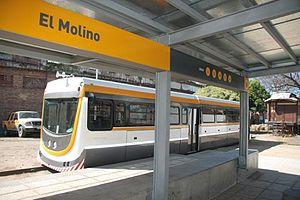
Un Schienenbus ou railbus ou autobus sur rails ou bus ferroviaire est un moyen de transport en commun léger qui partage de nombreuses caractéristiques avec un autobus tout en circulant sur une voie ferrée.